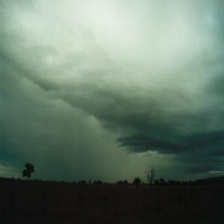
Cloud type: Nimbostratus